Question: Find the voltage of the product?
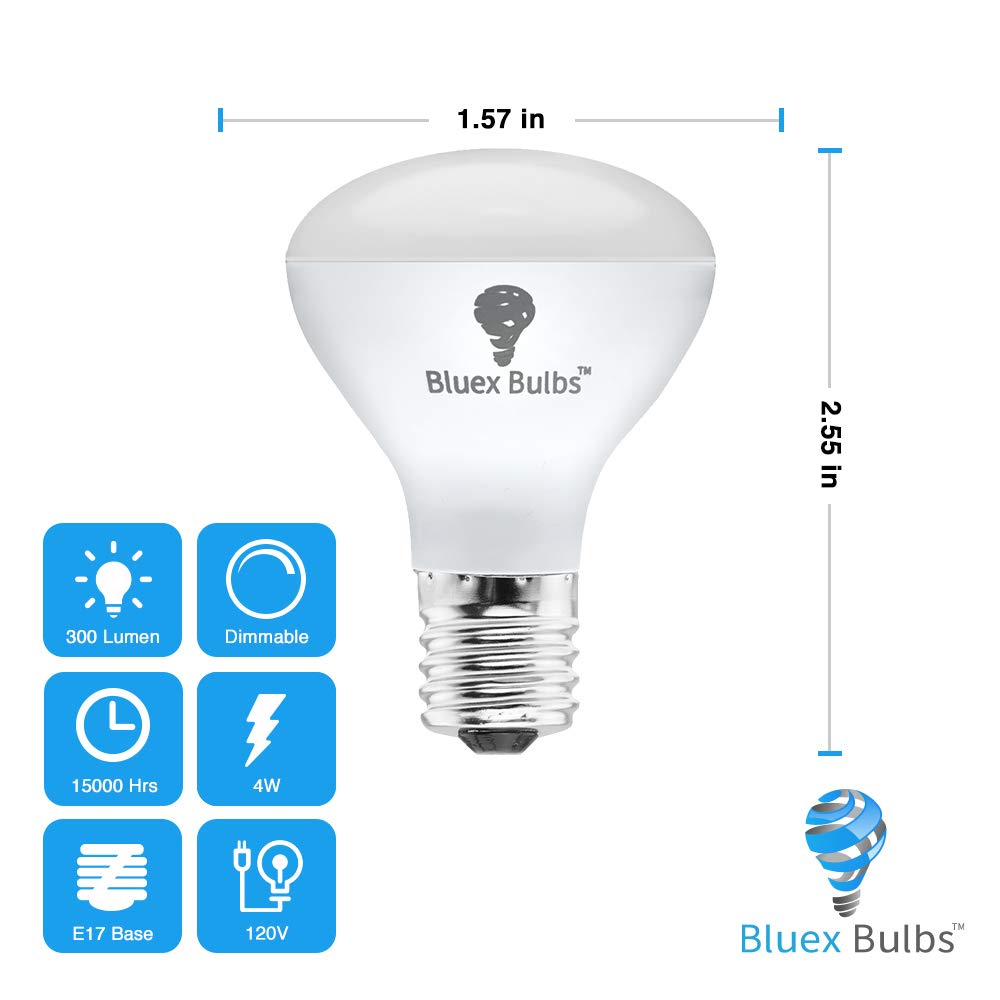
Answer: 120.0 volt